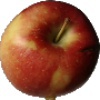
Label: Apple Braeburn 1